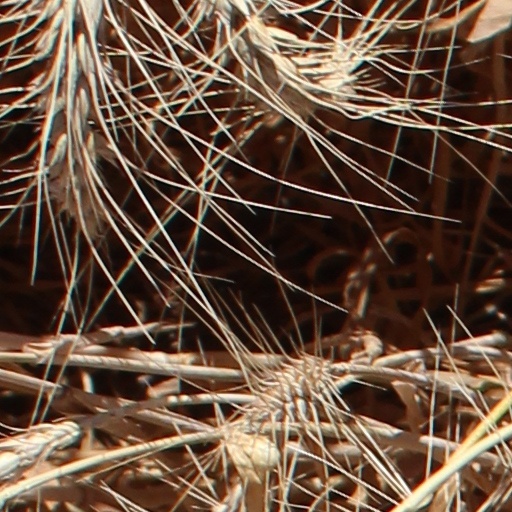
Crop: wheat